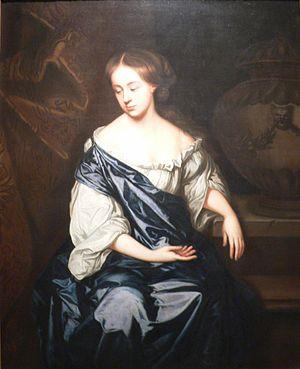
Sidney Godolphin né le 15 juin 1645 à Breage et décédé le 15 septembre 1712 à St Albans, 1ᵉʳ baron Godolphin de Rialton, puis 1ᵉʳ comte de Godolphin, fut l'un des principaux hommes politiques britanniques de la fin du XVIIᵉ et du début du XVIIIᵉ siècle.